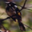
Label: bird